Francisco Porrata-Doría

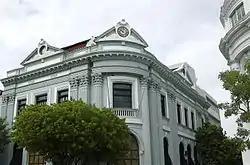
Banco Credito in Ponce, Puerto Rico, designed by Porrata Doria

In 1909 he enrolled at Cornell University where graduated with a degree in civil engineering and, in the summer of 1912 he took advanced architectural coursework at Columbia University, receiving a certificate in architecture.